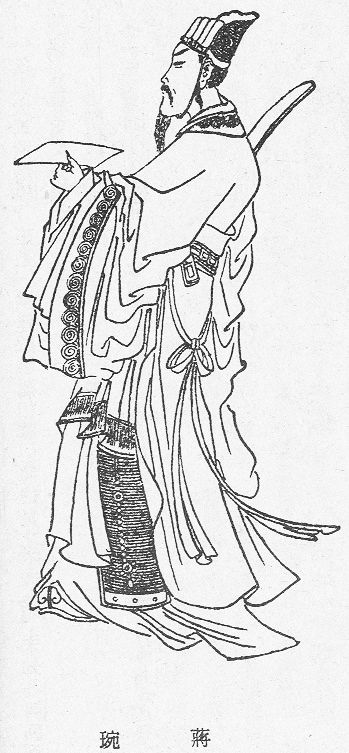
เจียวอ้วน

| name = เจียวอ้วน (เจี๋ยง หว่าน)
| native_name = 蔣琬
| image = JiangWan.jpg
| image_size = 180px
| caption = ภาพวาดเจียวอ้วนในยุคราชวงศ์ชิง
| office = เสนาบดีกลาโหม (大司馬 "ต้าซือหม่า")
| term_start = เมษายนหรือพฤษาคม
| term_end = พฤศจิกายนหรือธันวาคม
| monarch = เล่าเสี้ยน
| office1 = ผู้จัดการกิจการของสำนักราชเลขาธิการ(錄尚書事 "ลู่ช่างชูชื่อ")
| term_start1 = พฤษภาคม
| term_end1 = พฤศจิกายนหรือธันวาคม
| monarch1 = เล่าเสี้ยน
| predecessor1 = จูกัดเหลียง
| successor1 = บิฮุย
| office2 = มหาขุนพล (大將軍 "ต้าเจียงจฺวิน")
| term_start2 = พฤษภาคม
| term_end2 = พฤศจิกายนหรือธันวาคม
| monarch2 = เล่าเสี้ยน
| successor2 = บิฮุย
| office3 = ข้าหลวงมณฑลเอ๊กจิ๋ว (益州刺史 "อี้โจฺวชื่อฉื่อ")
| monarch3 = เล่าเสี้ยน
| predecessor3 = จูกัดเหลียง
| successor3 = บิฮุย
| office4 = ขุนพลพิทักษ์ (都護 "ตูฮู่")(รักษาการ)
| term_end4 = พฤษภาคม
| monarch4 = เล่าเสี้ยน
| office5 = หัวหน้าสำนักราชเลขาธิการ (尚書令 "ช่างชูลิ่ง")
| monarch5 = เล่าเสี้ยน
| successor5 = บิฮุย
| birth_date = ไม่ทราบ
| birth_place = นครเซียงเซียง มณฑลหูหนาน
| death_date = พฤศจิกายนหรือธันวาคม ค.ศ. 246
| death_place = นครเหมียนหยาง มณฑลเสฉวน
| resting_place = นครเหมียนหยาง มณฑลเสฉวน
| occupation = ขุนพล, ขุนนาง, ผู้สำเร็จราชการ
| blank1 = ชื่อรอง
| data1 = กงเหยี่ยน (公琰)
| blank2 = สมัญญานาม
| data2 = กงโหฺว (恭侯)
| blank3 = บรรดาศักดิ์
| data3 = อานหยางถิงโหฺว(安陽亭侯)
เจียวอ้วน (เสียชีวิต พฤศจิกายนหรือธันวาคม ค.ศ. 246) มีชื่อในภาษาจีนกลางว่า เจี๋ยง หว่าน () ชื่อรอง กงเหยี่ยน () เป็นขุนพล ขุนนาง และผู้สำเร็จราชการของรัฐจ๊กก๊กในยุคสามก๊กของจีน เจียวอ้วนเกิดในช่วงปลายราชวงศ์ฮั่นตะวันออก เริ่มรับราชการในฐานะเสมียนและนายอำเภอภายใต้ขุนศึกเล่าปี่ผู้ซึ่งภายหลังเป็นจักรพรรดิผู้ก่อตั้งจ๊กก๊ก หลังเล่าเสี้ยนโอรสของเล่าปี่ขึ้นสืบราชบัลลังก์ถัดจากพระบิดาในปี ค.ศ. 223 เจียวอ้วนค่อย ๆ ขึ้นมามีบทบาทสำคัญภายใต้การปกครองของจูกัดเหลียงผู้เป็นอัครมหาเสนาบดี (จีน)|อัครมหาเสนาบดีและผู้สำเร็จราชการแห่งจ๊กก๊ก ระหว่างปี ค.ศ. 228 ถึง ค.ศ. 234 ระหว่างที่จูกัดเหลียงนำทัพจ๊กก๊กการบุกขึ้นเหนือของจูกัดเหลียง|บุกขึ้นเหนือรบกับรัฐวุยก๊กที่เป็นรัฐอริของจ๊กก๊ก เจียวอ้วนรับผิดชอบกิจการภายในและสนับสนุนการส่งกำลังบำรุงไปทัพจ๊กก๊กที่แนวหน้า หลังการเสียชีวิตของจูกัดเหลียงในปี ค.ศ. 234 เจียวอ้วนสืบทอดอำนาจของจูกัดเหลียงในฐานะผู้สำเร็จราชการและเพิ่มพูนความเชื่อมั่นของราษฎรจ๊กก๊กได้เป็นอย่างดี ในช่วงเวลานั้นเจียวอ้วนพิจารณาว่าเส้นทางภาคพื้นดินผ่านเทือกเขาฉิินหลิ่งที่จูกัดเหลียงใช้ระหว่างการบุกขึ้นเหนือนั้นยากแก่การเดินทัพและขนส่งเสบียง จึงเสนอแผนเปลี่ยนเส้นทางการเดินทัพไปเป็นทางน้ำไปตามแม่น้ำฮั่น (มณฑลหูเป่ย์)|แม่น้ำฮั่นซุยมุ่งไปยังอาณาเขตของวุยก๊กในบริเวณที่เป็นมณฑลฉ่านซีและทางเหนือของมณฑลหูเป่ย์ในปัจจุบัน แต่ราชสำนักจ๊กก๊กไม่เห็นด้วยกับแผนของเจียวอ้วนเพราะเห็นว่าเสี่ยงเกินไป ในปี ค.ศ. 243 เจียวอ้วนย้ายจากเมืองฮั่นจง|ฮันต๋งใกล้กับชายแดนวุยก๊ก-จ๊กก๊ก ไปอยู่ที่อำเภอโปยเสีย (ปัจจุบันคือนครเหมี่ยนหยาง มณฑลเสฉวน) เนื่องจาปัญหาสุขภาพ ในช่วงบั้นปลายของการเป็นผู้สำเร็จราชการ สุขภาพของเจียวอ้วนแย่ลงจึงค่อย ๆ สละอำนาจของตนให้กับขุนนางผู้ช่วยคือบิฮุยและตั๋งอุ๋น แต่ตัวเจียวอ้วนยังคงดำรงตำแหน่งผู้สำเร็จราชการในนาม เจียวอ้วนเสียชีวิตในปี ค.ศ. 246 และบิฮุยขึ้นสืบทอดตำแหน่ง
== ภูมิหลัง ==
เจียวอ้วนเป็นชาวอำเภอเซียงเซียง ( "เซียงเซียงเซี่ยน") เมืองเลงเหลง ( "หลิงหลิงจฺวิ้น") ซึ่งปัจจุบันคือนครเซียงเซียง มณฑลหูหนาน(蔣琬字公琰、零陵湘鄉人也。) "สามก๊กจี่" เล่มที่ 44. เจียวอ้วนและเล่าปิ้น ( "หลิว หมิ่น") ลูกพี่ลูกน้องมีชื่อเสียงในเมืองเลงเหลงตั้งแต่ก่อนจะเข้าสู่วัยผู้ใหญ่ (อายุราว 19 ปี)(弱冠與外弟泉陵劉敏俱知名。) "สามก๊กจี่" เล่มที่ 44.
== รับใช้เล่าปี่ ==
ราวปี ค.ศ. 209 หรือ ค.ศ. 210 เจียวอ้วนเข้ารับราชการกับขุนศึกเล่าปี่ซึ่งเวลานั้นเป็นเจ้ามณฑลเกงจิ๋ว (ครอบคลุมพื้นที่ของมณฑลหูเป่ย์และมณฑลหูหนานในปัจจุบัน) และดำรงตำแหน่งเป็นผู้ช่วยอาลักษณ์ ในปี ค.ศ. 211 เจียวอ้วนติดตามเล่าปี่ไปยังมณฑลเอ๊กจิ๋ว (ครอบคลุมพื้นที่ของมณฑลเสฉวนและนครฉงชิ่งในปัจจุบัน) หลังเล่าปี่การยึดเอ๊กจิ๋วของเล่าปี่|ยึดครองมณฑลเอ๊กจิ๋วได้ในปี ค.ศ. 214 ได้แต่งตั้งให้เจียวอ้วนเป็นนายอำเภอของอำเภอกว่างตู (廣都縣 "กว่างตูเซี่ยน"; อยู่ทางตะวันออกเฉียงของเขตซฺวางหลิว นครเฉิงตู มณฑลเสฉวนในปัจจุบัน)(琬以州書佐隨先主入蜀，除廣都長。) "สามก๊กจี่" เล่มที่ 44.
=== ถูกปลดจากราชการเป็นเวลาสั้น ๆ ===
ครั้งหนึ่งเมื่อเล่าปี่มาเยือนอำเภอกว่างตู ได้เห็นว่าเจียวอ้วนเอาแต่เสพสุราและละเลยหน้าที่ในฐานะนายอำเภอ เล่าปี่โกรธมากถึงขั้นอยากจะสั่งประหารชีวิตเจียวอ้วนในข้อหาละเลยหน้าที่(先主甞因游觀奄至廣都，見琬衆事不理，時又沈醉，先主大怒，將加罪戮。) "สามก๊กจี่" เล่มที่ 44. แต่หัวหน้าที่ปรึกษาจูกัดเหลียงทัดทานและพูดว่า "เจียวอ้วนเป็นเสาหลักสำคัญของบ้านเมือง ความสามารถของเขานั้นยิ่งใหญ่เกินกว่าจะใช้ปกครองพื้นที่เพียง 100 "ลี้ (หน่วยวัด)|ลี้" รูปแบบการปกครองของเขาเน้นที่การนำสันติและความมั่นคงมาสู่ราษฎร เขาไม่ถือเอาเรื่องผิวเผินมาเป็นสาระสำคัญ ข้าพเจ้าเห็นว่านายท่านควรจะตรวจสอบเรื่องนี้อย่างถี่ถ้วนมากขึ้น"(軍師將軍諸葛亮請曰：「蔣琬，社稷之器，非百里之才也。其為政以安民為本，不以脩飾為先，願主公重加察之。」) "สามก๊กจี่" เล่มที่ 44. เล่าปี่เคารพความคิดเห็นของจูกัดเหลียงจึงไม่ลงโทษเจียวอ้วน แต่ยังคงปลดเจียวอ้วนออกจากตำแหน่ง(先主雅敬亮，乃不加罪，倉卒但免官而已。) "สามก๊กจี่" ตอนที่ 44.
=== กลับเข้ารับราชการ ===
หลังถูกปลดจากตำแหน่ง วันหนึ่งเจียวอ้วนฝันเห็นหัววัวแขวนที่อยู่ที่ประตูและมีเลือดไหลหยดลงมา เจียวอ้วนไม่สบายใจกับความฝันนี้จึงถามนักพยากรณ์ชื่อเตียวติด ( "เจ้า จื๋อ") ให้ช่วยตีความความฝัน(琬見推之後，夜夢有一牛頭在門前，流血滂沲，意甚惡之，呼問占夢趙直。) "สามก๊กจี่" เล่มที่ 44. เตียวติดบอกว่า "การเห็นเลือดหมายถึงมีชะตาที่กระจ่างแจ้ง เขาและจมูกของวัวมีลักษณะคล้ายตัวอักษร "กง" (公) ท่านจึงจะขึ้นมามีตำแหน่งชั้นก๋ง (公 "กง") ในกาลภายหน้า นี่เป็นนิมิตมงคลยิ่ง"(趙直曰：「夫見血者，事分明也。牛角及鼻，『公』字之象，君位必當至公，大吉之徵也。」) "สามก๊กจี่" เล่มที่ 44. ไม่นานหลังจากนั้น เจียวอ้วนก็ถูกเรียกตัวกลับเข้ารับราชการในตำแหน่งนายอำเภอของฉือฟาง|อำเภอฉือฟาง (什邡)(頃之，為什邡令。) "สามก๊กจี่" เล่มที่ 44.
ในปี ค.ศ. 219 หลังจากเล่าปี่สถาปนาตนขึ้นเป็น "อ๋องแห่งฮั่นจง|ฮันต๋ง" ( "ฮั่นจงหวาง") ภายหลังจากได้รับชัยชนะในยุทธการที่ฮันต๋ง เล่าปี่แต่งตั้งให้เจียวอ้วนเป็นขุนนางในสำนักราชเลขาธิการ(先主為漢中王，琬入為尚書郎。) "สามก๊กจี่" เล่มที่ 44.
== ในสมัยที่จูกัดเหลียงเป็นผู้สำเร็จราชการ ==
ในปี ค.ศ. 223 เล่าเสี้ยนขึ้นเป็นจักรพรรดิแห่งรัฐจ๊กก๊กภายหลังการสวรรคตของเล่าปี่ผู้เป็นพระบิดา เวลานั้นเล่าเสี้ยนยังทรงพระเยาว์ จูกัดเหลียงผู้เป็นอัครมหาเสนาบดี (จีน)|อัครมหาเสนาบดีแห่งจ๊กก๊กจึงทำหน้าที่เป็นผู้สำเร็จราชการ หลังจากนั้นจูกัดเหลียงตั้งคณะเจ้าหน้าที่ส่วนตัวให้ช่วยเหลือตนในการบริหารกิจการของรัฐ โดยตั้งให้เจียวอ้วนเป็นเจ้าหน้าที่ผู้ช่วยในสำนักตะวันออกของตน(建興元年，丞相亮開府，辟琬為東曹掾。) "สามก๊กจี่" เล่มที่ 44.
=== ปฏิเสธการเป็น"เม่าไฉ" ===
ภายหลังเจียวอ้วนได้รับการเสนอชื่อเป็น"เม่าไฉ" () แต่เจียวอ้วนปฏิเสธการได้รับเกียรตินี้และเสนอชื่อคนอื่น ๆ แทน เช่น หลิว ยง (), อิน ฮฺว่า (), ผาง เหยียน () และเลียวฮัว|เลียวซุน (廖淳 "เลี่ยว ฉุน") จูกัดเหลียงห้ามเจียวอ้วนไว้และว่า "ท่านจากบ้านและครอบครัว เดินทางไกลมาเพื่อทำงานรับใช้ราษฎร ข้าพเจ้ารู้สึกนับถือท่าน และอาจยังมีผู้ที่ไม่เข้าใจเจตนาดีของท่าน นั่นคือเหตุผลที่ท่านควรรับเกียรตินี้เพื่อแสดงถึงคุณงามความดีและผลงานของท่าน ทั้งยังเป็นการเน้นย้ำถึงความเที่ยงธรรมและความเข้มงวดของกระบวนการคัดเลือก"เม่าไฉ"" เจียวอ้วนได้รับการเลื่อนขั้นเป็นที่ปรึกษาทัพ ( "ชานจฺวิน") ภายใต้จูกัดเหลียง(舉茂才，琬固讓劉邕、陰化、龐延、廖淳，亮教荅曰：「思惟背親捨德，以殄百姓，衆人旣不隱於心，實又使遠近不解其義，是以君宜顯其功舉，以明此選之清重也。」遷為參軍。) "สามก๊กจี่" เล่มที่ 44.
=== ดูแลกิจการภายในและสนับสนุนการส่งกำลังบำรุง ===
ในปี ค.ศ. 227 จูกัดเหลียงระดมกำลังทหารจากทั่วจ๊กก๊กเพื่อเตรียมการสำหรับการทัพครั้งใหญ่ต่อวุยก๊กอันเป็นรัฐอริของจ๊กก๊กในปีถัดไป จากนั้นจึงย้ายไปรวมพลในฮั่นจง|เมืองฮันต๋ง โดยมอบหมายให้เจียวอ้วนและหัวหน้าเลขานุการเตียวอี้ (จ๊กก๊ก)|เตียวอี้ดูแลสำนักในเซงโต๋นครหลวงของจ๊กก๊ก(建興五年，亮住漢中，琬與長史張裔統留府事。) "สามก๊กจี่" เล่มที่ 44.
ในปี ค.ศ. 230 หลังการเสียชีวิตของเตียวอี้ เจียวอ้วนเข้ารับตำแหน่งแทนเตียวอี้ในฐานะหัวหน้าเลขานุการของจูกัดเหลียงและได้รับการแต่งตั้งเพิ่มเติมเป็นขุนพลสงบทัพ ( "ฝู่จฺวินเจียงจฺวิน")(建興八年，代裔為長史，加撫軍將軍。) "สามก๊กจี่" เล่มที่ 44.
ระหว่างปี ค.ศ. 228 และ ค.ศ. 234 ระหว่างที่จูกัดเหลียงนำทัพจ๊กก๊กการบุกขึ้นเหนือของจูกัดเหลียง|บุกขึ้นเหนือรบกับวุยก๊กหลายครั้ง เจียวอ้วนให้การสนันสนุนการส่งกำลังบำรุงเพื่อส่งกำลังเสริมและเสบียงไปถึงทัพจ๊กก๊กในแนวหน้าได้ทันท่วงที(亮數外出，琬常足食足兵以相供給。) "สามก๊กจี่" เล่มที่ 44.
=== ได้รับการกำหนดให้เป็นผู้สืบทอดอำนาจของจูกัดเหลียง ===
ครั้งหนึ่งจูกัดเหลียงกล่าวว่า "ความทะเยอทะยานของกงเหยี่ยนคือการรับใช้รัฐด้วยความซื่อสัตย์จงรักภักดีอย่างถึงที่สุด เขาจะเป็นผู้ที่สามารถทำงานร่วมกับข้าพเจ้าในการบรรลุการใหญ่ของรัฐ"(亮每言：「公琰託志忠雅，當與吾共贊王業者也。」) "สามก๊กจี่" เล่มที่ 44. จูกัดเหลียงยังเคยทูลจักรพรรดิเล่าเสี้ยนเป็นการลับว่า "หากกระหม่อมไม่อยู่แล้ว เจียวอ้วนสามารถสืบทอดถัดจากกระหม่อม"(密表後主曰：「臣若不幸，後事宜以付琬。」) "สามก๊กจี่" เล่มที่ 44.
ในปี ค.ศ. 234 เมื่อจูกัดเหลียงล้มป่วยลงอย่างหนักในยุทธการที่ทุ่งราบอู่จ้าง ได้บอกกับลิฮกว่าเจียวอ้วนเป็นผู้ที่เหมาะสมที่สุดที่สืบทอดตำแหน่งผู้สำเร็จราชการต่อจากตน และบิฮุยก็สามารถสืบทอดถัดจากเจียวอ้วน(亮語福曰：「孤知君還意。近日言語，雖彌日有所不盡，更來亦決耳。君所問者，公琰其宜也。」福謝：「前實失不諮請公，如公百年後，誰可任大事者？故輒還耳。乞復請，蔣琬之後，誰可任者？」亮曰：「文偉可以繼之。」) อรรถาธิบายจาก"อี้ปู้ฉีจิ้วจ๋าจี้"ใน"สามก๊กจี่" เล่มที่ 45.
== ในสมัยที่เจียวอ้วนเป็นผู้สำเร็จราชการ ==
=== สืบทอดจูกัดเหลียงในฐานะผู้สำเร็จราชการของจ๊กก๊ก ===
ภายหลังจากการเสียชีวิตของจูกัดเหลียงในปี ค.ศ. 234 เจียวอ้วนได้สืบทอดอำนาจของจูกัดเหลียงในฐานะผู้สำเร็จราชการและดำรงตำแหน่งเป็นหัวหน้าสำนักราชเลขาธิการ ( "ช่างชูลิ่ง") ต่อมาได้รับการแต่งตั้งให้ดำรงตำแหน่งรักษาการขุนพลพิทักษ์ ( "ตูฮู่") ได้รับพระราชทานอาญาสิทธิ์ และได้รับการแต่งตั้งเป็นข้าหลวงมณฑลเอ๊กจิ๋ว ( "อี้โจฺวชื่อฉื่อ")(諸葛亮卒，以琬為尚書令，俄而加行都護，假節，領益州刺史， ...) "สามก๊กจี่" เล่มที่ 44.
ในเดือนพฤษภาคม ค.ศ. 235 เจียวอ้วนสละตำแหน่งหัวหน้าสำนักราชเลขาธิการให้กับบิฮุยที่เป็นผู้ช่วย ตัวเจียวอ้วนได้เลื่อนขึ้นเป็นมหาขุนพล ( "ต้าเจียงจฺวิน") และได้รับการแต่งตั้งเพิ่มเติมเป็นผู้จัดการกิจการของสำนักราชเลขาธิการ ( "ลู่ช่างชูชื่อ") และยังได้รับบรรดาศักดิ์เป็นอานหยางถิงโหฺว ()(... 遷大將軍，錄尚書事，封安陽亭侯。) "สามก๊กจี่" เล่มที่ 44.
เวลานั้นการเสียชีวิตของจูกัดเหลียงยังเป็นเรื่องที่เพิ่งรับรู้กัน ราษฎรของจ๊กก๊กรู้สึกทุกข์ใจอย่างมากต่อการจากของจูกัดเหลียงและเริ่มหวาดกลัวต่ออนาคตของรัฐ(時新喪元帥，遠近危悚。) "สามก๊กจี่" เล่มที่ 44. หลังจากเจียวอ้วนรับหน้าที่เป็นผู้สำเร็จราชการ ก็ได้แสดงความสามารถและทักษะในการจ๊กก๊กเข้าสู่ยุคหลังสมัยจูกัดเหลียง เจียวอ้วนไม่แสดงอาการเศร้าโศกหรือดีใจ ยังคงสำรวมท่าทาง และทำหน้าที่ของตนเหมือนแต่ก่อน เมื่อเวลาผ่านไป เจียวอ้วนก็ค่อยได้รับความเชื่อมั่นจากราชสำนักและราษฎรของจ๊กก๊กในฐานะผู้นำคนใหม่(琬出類拔萃，處羣僚之右，旣無戚容，又無喜色，神守舉止，有如平日，由是衆望漸服， ...) "สามก๊กจี่" เล่มที่ 44.
=== ได้รับมอบหมายให้โจมตีวุยก๊ก ===
ในปี ค.ศ. 238 เล่าเสี้ยนจักรพรรดิจ๊กก๊กมีพระราชโองการถึงเจียวอ้วนว่า "ข้าศึกยังไม่ถูกปราบ โจยอยนั้นหยิ่งผยองและชั่วร้าย ราษฎรสามเมืองในคาบสมุทรเหลียวตง|เลียวตั๋ง (遼東 "เหลียวตง") ได้รับความเดือดร้อนจากการปกครองแบบทรราชมาช้าน้านจึงตัดสินใจรวมกำลังกันและหลุดพ้นจากการปกครองของวุยก๊ก|วุย โจยอยส่งทัพไปการบุกเลียวตั๋งของสุมาอี้|โจมตีเลียวตั๋งและปราบปรามกบฏ ในอดีต การล้มสลายของราชวงศ์ฉิน|ราชวงศ์จิ๋น (秦 "ฉิน") เริ่มต้นด้วย การก่อการกำเริบของเฉิน เชิ่งและอู๋ กว่าง|การก่อการกำเริบที่นำโดยเฉิน เชิ่ง|ตันเสง (陳勝 "เฉิน เชิ่ง") และอู๋ กว่าง|เหงากวาง (吳廣 "อู๋ กว่าง") กบฏในเลียวตั๋งเป็นโอกาสที่สวรรค์ประทานให้เรา ท่านควรจัดเตรียมกำลังทหารสำหรับการรบ ระดัมพลและเตรียมให้พร้อมในฮั่นจง|ฮันต๋ง เมื่อง่อก๊ก|ง่อเคลื่อนไหว ทั้งตะวันออกและตะวันตกจะเปิดการโจมตีประสานต่อวุยก๊กและคว้าโอกาสที่จะได้รับชัยชนะ"(... 延熈元年，詔琬曰：「寇難未弭，曹叡驕凶，遼東三郡苦其暴虐，遂相糾結，與之離隔。叡大興衆役，還相攻伐。曩秦之亡，勝、廣首難，今有此變，斯乃天時。君其治嚴，總帥諸軍屯住漢中，須吳舉動，東西掎角，以乘其釁。」) "สามก๊กจี่" เล่มที่ 44.
จากนั้นเล่าเสี้ยนจึงพระราชทานอนุญาตให้เจียวอ้วนตั้งคณะเจ้าหน้าที่ของตนเองเพื่อช่วยเหลือเจียวอ้วนในการบริหารราชการแผ่นดิน ในเดือนเมษายนหรือพฤษภาคมของปีถัดมา เจียวอ้วนได้รับการแต่งตั้งเพิ่มเติมเป็นเสนาบดีกลาโหม ( "ต้าซือหม่า")(又命琬開府，明年就加為大司馬。) "สามก๊กจี่" เล่มที่ 44.
=== เสนอแนวคิดการใช้เส้นทางอื่นโจมตีวุยก๊ก ===
เจียวอ้วนพิจารณาว่าเหตุผลหนึ่งของความล้มเหลวในการบุกขึ้นเหนือของจูกัดเหลียงเพื่อรบกับวุยก๊กนั้นเพราะจูกัดเหลียงเลือกเส้นทางที่ยากลำบากผ่านฉินหลิ่ง|เทือกเขาฉินหลิ่ง (秦岭) ภูมิประเทศที่เป็นภูเขาทำให้ทัพจ๊กก๊กยากที่จะเคลื่อนทัพและส่งเสบียงไปยังแนวหน้า เจียวอ้วนจึงคิดจะเปลี่ยนทางเส้นทางเดินทัพจากเส้นทางทางบกไปยังเส้นทางทางน้ำ ในแผนของเจียวอ้วนทัพจ๊กก๊กจะสร้างเรือรบเพิ่มและล้องไปตามแม่น้ำฮั่น (มณฑลหูเป่ย์)|แม่น้ำฮั่นซุย (漢水 "ฮั่นฉุ่ย") เพื่อเข้าโจมตีเมืองเว่ย์ซิง () และเซียงหยง ( "ซ่างยง") ในอาณาเขตของวุยก๊ก ซึ่งอยู่ทางใต้ของมณฑลฉ่านซีและทางตะวันตกเฉียงเหนือของมณฑลหูเป่ย์ในปัจจุบัน(琬以為昔諸葛亮數闚秦川，道險運艱，竟不能克，不若乘水東下。乃多作舟舩，欲由漢、沔襲魏興、上庸。) "สามก๊กจี่" เล่มที่ 44.
อย่างไรก็ตาม เนื่องด้วยปัญหาสุขภาพของเจียวอ้วน จึงไม่สามารถทำให้แผนถูกนำไปปฏิบัติอย่างเป็นรูปธรรมได้ เมื่อแผนการของเจียวอ้วนถูกยกขึ้นมาอภิปรายในราชสำนักจ๊กก๊ก ขุนนางหลายคนคัดค้านแผนนี้เพราะมีความเห็นว่าเส้นทางทางน้ำมีความเสี่ยงเกินไปและไม่สามารถปฏิบัติได้ในระยะยาว เหตุผลหลักคือหากทัพจ๊กก๊กยึดเมืองเว่ย์ซิงและเซียงหยงไม่สำเร็จ จะยากลำบากในการถอนทัพไปตามแม่น้ำฮั่นซุยมากกว่าการถอยผ่านเส้นทางทางบก(會舊疾連動，未時得行。而衆論咸謂如不克捷，還路甚難，非長策也。) "สามก๊กจี่" เล่มที่ 44. จักรพรรดิจ๊กก๊กเล่าเสี้ยนจึงส่งบิฮุยและเกียงอุยไปยังฮั่นจง|เมืองฮันต๋งเพื่อพบเจียวอ้วนและแจ้งเหตุผลที่ปฏิเสธแผนของเจียวอ้วน(於是遣尚書令費禕、中監軍姜維等喻指。) "สามก๊กจี่" เล่มที่ 44.
=== ย้ายไปอำเภอโปยเสีย ===
เจียวอ้วนเขียนฎีกาถวายเล่าเสี้ยนว่า:
ปลายเดือนตุลาคมหรือพฤศจิกายน ค.ศ. 243 เล่าเสี้ยนทรงอนุมัติคำทูลขอของเจียวอ้วนที่ขอย้ายจากฮั่นจง|เมืองฮันต๋งไปยังอำเภอโปยเสีย (涪縣 "ฝูเซี่ยน"; ปัจจุบันคือนครเหมี่ยนหยาง มณฑลเสฉวน)(由是琬遂還住涪。) "สามก๊กจี่" เล่มที่ 44.
=== เสียชีวิต ===
ปลายเดือนพฤศจิกายนหรือธันวาคม ค.ศ. 243 ขณะที่สุขภาพของเจียวอ้วนแย่ลง เจียวอ้วนจึงสละตำแหน่งมหาขุนพล ( "ต้าเจียงจฺวิน") และผู้จัดการกิจการของสำนักราชเลขาธิการ ( "ลู่ช่างชูชื่อ") ให้กับบิฮุย(琬自漢中還涪，禕遷大將軍，錄尚書事。) "สามก๊กจี่" เล่มที่ 44. ทำให้บิฮุยกลายเป็นผู้นำขุนนางของราชสำนักจ๊กก๊ก"โดยพฤตินัย" ในปีถัดมา ตั๋งอุ๋นสืบทอดตำแหน่งหัวหน้าสำนักราชเลขาธิการ ( "ช่างชูลิ่ง") ของบิฮุย
สุขภาพของเจียวอ้วนยังคงแย่ลงเรื่อย ๆ จนกระทั่งเสียชีวิตในช่วงเวลาระหว่างวันที่ 26 พฤศจิกายนและ 25 ธันวาคม ค.ศ. 246 เล่าเสี้ยนพระราชทานสมัญญานามว่า "กงโหฺว" (恭侯; มีความหมายว่า "เจ้าพระยาผู้เป็นที่เคารพ") เพื่อเป็นเกียรติแก่เจียวอ้วน(疾轉增劇，至九年卒，謚曰恭。) "สามก๊กจี่" เล่มที่ 44.
== ครอบครัว ==
บุตรชายคนโตของเจียวอ้วนคือเจียวปิน ( "เจี่ยง ปิน") สืบทอดบรรดาศักดิ์ของบิดากลายเป็นอานหยางถิงโหว () คนถัดไป เจียวปินรับราชการเป็นขุนพลในจ๊กก๊กเช่นเดียวกับบิดา และมียศเป็นขุนพลสงบยุทธ ( "ซุยอู่เจียงจฺวิน") และดำรงตำแหน่งเป็นผู้พิทักษ์ทัพ ( "ฮู่จฺวิน") ในอำเภอฮั่นเสีย (漢城縣 "ฮั่นเฉิงเซี่ยน"; ปัจจุบันคืออำเภอเหมี่ยน มณฑลฉ่านซี)(子斌嗣，為綏武將軍、漢城護軍。) "สามก๊กจี่" เล่มที่ 44.
ในปี ค.ศ. 263 ระหว่างที่การพิชิตจ๊กก๊กของวุยก๊ก|วุยก๊กยกทัพบุกจ๊กก๊ก เมื่อจงโฮยขุนพลวุยก๊กยกกำลังเข้าใกล้อำเภอฮั่นเสีย ได้เขียนจดหมายถึงเจียวปินว่า "มีผู้มีความสามารถและคุณธรรมมากมายในจ๊กก๊ก คนเช่นท่านและจูกัดเจี๋ยม|จูเก่อ ซือยฺเหวี่ยน (จูกัดเจี๋ยม) ก็เฉกเช่นข้าพเจ้า และยังมีคนอื่นอีกมากที่เฉกเช่นท่านเช่นกัน เป็นธรรมเนียมปฏิบัติของบรรพชนที่ต้องสักการมหาปราชญ์ในอดีต บัดนี้เมื่อข้าพเจ้ามาถึงจ๊ก ข้าพเจ้าต้องการไปเยือนหลุมศพของบิดาท่าน ข้าพเจ้าหวังว่าท่านจะบอกข้าพเจ้าว่าหลุมศพนั้นอยู่ที่ใด"(魏大將軍鍾會至漢城，與斌書曰：「巴蜀賢智文武之士多矣。至於足下、諸葛思遠，譬諸草木，吾氣類也。桑梓之敬，古今所敦。西到，欲奉瞻尊大君公侯墓，當洒埽墳塋，奉祠致敬。願告其所在！」) "สามก๊กจี่" เล่มที่ 44.
เจียวปินตอบว่า "ข้าพเจ้ารู้ว่าท่านเป็นผู้ที่เข้าใจข้าพเจ้าและข้าพเจ้าอยากจะเป็นมิตรกับท่าน บัดนี้เมื่อท่านร้องขออย่างสุภาพ ก็คงจะเป็นการเสียมารยาทหากปฏิเสธท่าน บิดาผู้ล่วงลับของข้าพเจ้าล้มป่วยเสียชีวิตที่อำเภอโปยเสีย หลังจากที่อาจารย์ด้านฮวงจุ้ย (ศาสตร์)|ฮวงจุ้ยบอกว่าเหมี่ยนหยาง|อำเภอโปยเสียเป็นสถานที่ดี เราจึงฝังศพของบิดาที่นั่น ท่านมาตามทางไปจ๊กเพื่อเยี่ยมและคำนับหลุมศพของบิดา เหยียน หุย|งันเอี๋ยน (顏回 "เหยียน หุย") ก็แสดงความเป็นผู้มีคุณธรรมเมื่อปฏิบัติต่อขงจื๊อเหมือนเป็นบิดาของตน บัดนี้หลังได้รับจดหมายของท่าน ข้าพเจ้ารู้สึกเสียใจอย่างมากและคิดถึงบิดาของข้าพเจ้ามากยิ่งขึ้น"(斌荅書曰：「知惟臭味意眷之隆，雅託通流，未拒來謂也。亡考昔遭疾疢，亡於涪縣，卜云其吉，遂安厝之。知君西邁，乃欲屈駕脩敬墳墓。視予猶父，顏子之仁也，聞命感愴，以增情思。」) "สามก๊กจี่" เล่มที่ 44.
จงโฮยรู้สึกประทับใจกับลักษณะนิสัยอันน่านับถือของเจียวปินหลังได้รับการตอบกลับของเจียวปิน จงโฮยจึงมุ่งหน้าไปยังอำเภอโปยเสีย หาสุสานของเจียวอ้วนจนพบและคำนับหลุมศพ(會得斌書報，嘉歎意義，及至涪，如其書云。) "สามก๊กจี่" เล่มที่ 44. หลังการล่มสลายของจ๊กก๊กเมื่อปลายปี ค.ศ. 263 เจียวปินเดินทางไปยังอำเภอโปยเสียเพื่อพบกับจงโฮยแล้วกลายเป็นมิตรกับจงโฮย เจียวปินถูกสังหารโดยทหารที่ก่อการกำเริบในเดือนมีนาคม ค.ศ. 264 เมื่อจงโฮยเริ่มกบฏจงโฮย|ก่อกบฏในเซงโต๋ต่อต้านสุมาเจียวผู้สำเร็จราชการแห่งวุยก๊ก(後主旣降鄧艾，斌詣會於涪，待以交友之禮。隨會至成都，為亂兵所殺。) "สามก๊กจี่" เล่มที่ 44.
บุตรชายคนรองของเจียวอ้วนชื่อเจี๋ยง เสี่ยน () รับราชการเป็นมหาดเล็กของเล่ายอยรัชทายาทแห่งจ๊กก๊ก จงโฮยชื่นชมความสามารถของเจี๋ยง เสี่ยน และผูกมิตรกับเจี๋ยง เสี่ยนเช่นกัน เจี๋ยง เสี่ยนเสียชีิวิตพร้อมกับเจียวปินพี่ชายระหว่างความวุ่นวายเพราะกบฏจงโฮยในเดือนมีนาคม ค.ศ. 264.(斌弟顯，為太子僕，會亦愛其才學，與斌同時死。) "สามก๊กจี่" เล่มที่ 44.
== คำวิจารณ์ ==
== ดูเพิ่ม ==
* รายชื่อบุคคลในยุคสามก๊ก
== หมายเหตุ ==
== อ้างอิง ==
== บรรณานุกรม ==
* ตันซิ่ว (ศตวรรษที่ 3). "สามก๊กจี่" ("ซานกั๋วจื้อ").
* เผย์ ซงจือ (ศตวรรษที่ 5). "อรรถาธิบายสามก๊กจี่" ("ซานกั๋วจื้อจู้").
* ซือหม่า กวาง (1084). "จือจื้อทงเจี้ยน".
*
หมวดหมู่:จ๊กก๊ก
หมวดหมู่:ข้าราชการของเล่าปี่
หมวดหมู่:ผู้สำเร็จราชการของจ๊กก๊ก
หมวดหมู่:ขุนพลของจ๊กก๊ก